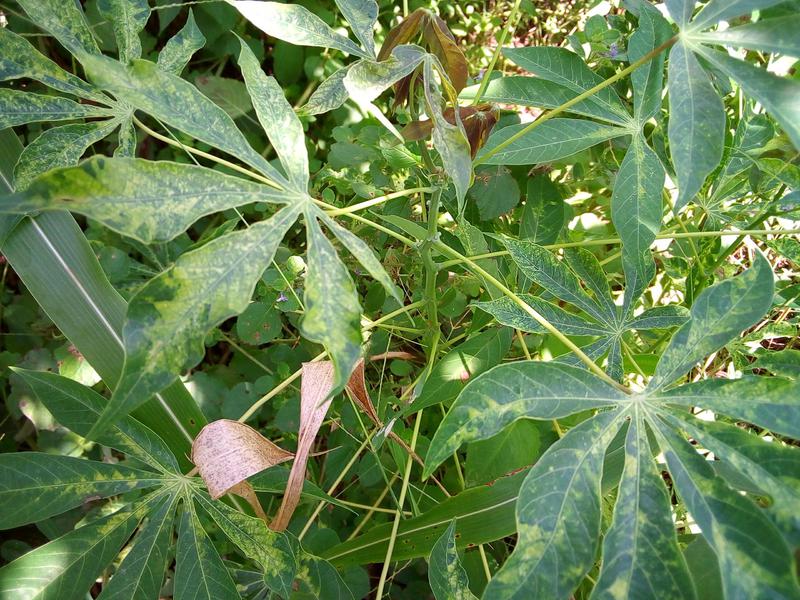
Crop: cassava
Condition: mosaic_disease